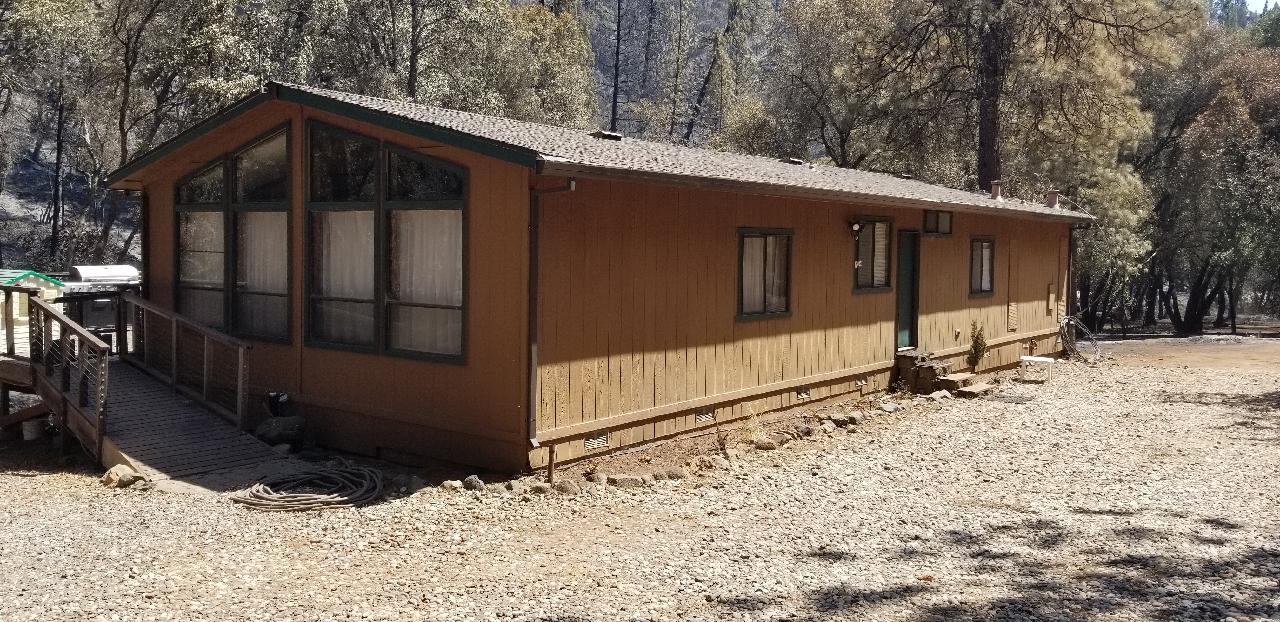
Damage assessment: no_damage